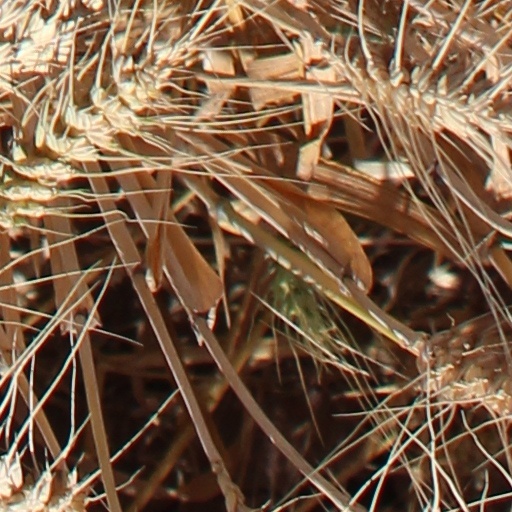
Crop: wheat